Cattle in Japan

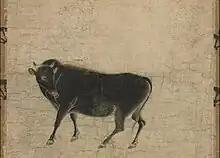
"Swift Bull", 13th century

The "Pictorial Record of Swift Bulls" (駿牛絵詞), believed to have been written around 1279, is said to be the world's oldest specialised book on bulls. Until about the time of the Meiji Restoration in 1868, cattle were used only as draught animals – in agriculture, forestry, mining and for transport – and as a source of fertiliser. Milk consumption was unknown, and – for cultural and religious reasons – meat was not eaten. Cattle were highly prized and valuable, too expensive for a poor farmer to buy.